Alan Aldridge

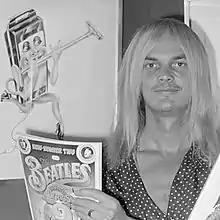
Aldridge in 1971

Alan Aldridge (8 July 1938 – 17 February 2017) was a British artist, graphic designer and illustrator. He is best known for his psychedelic artwork made for books and record covers by The Beatles and The Who and for creating the original design that was used to create the Tongue and lips logo of the Rolling Stones. His bold, surreal, and colorful style was unique and different compared to the more restrained 'Swiss style' during his time.